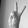
ASL letter: V